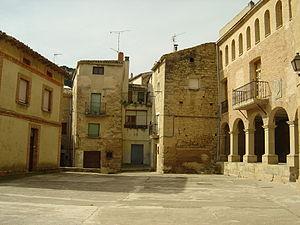
Bargota est une ville et une municipalité de la Communauté forale de Navarre.